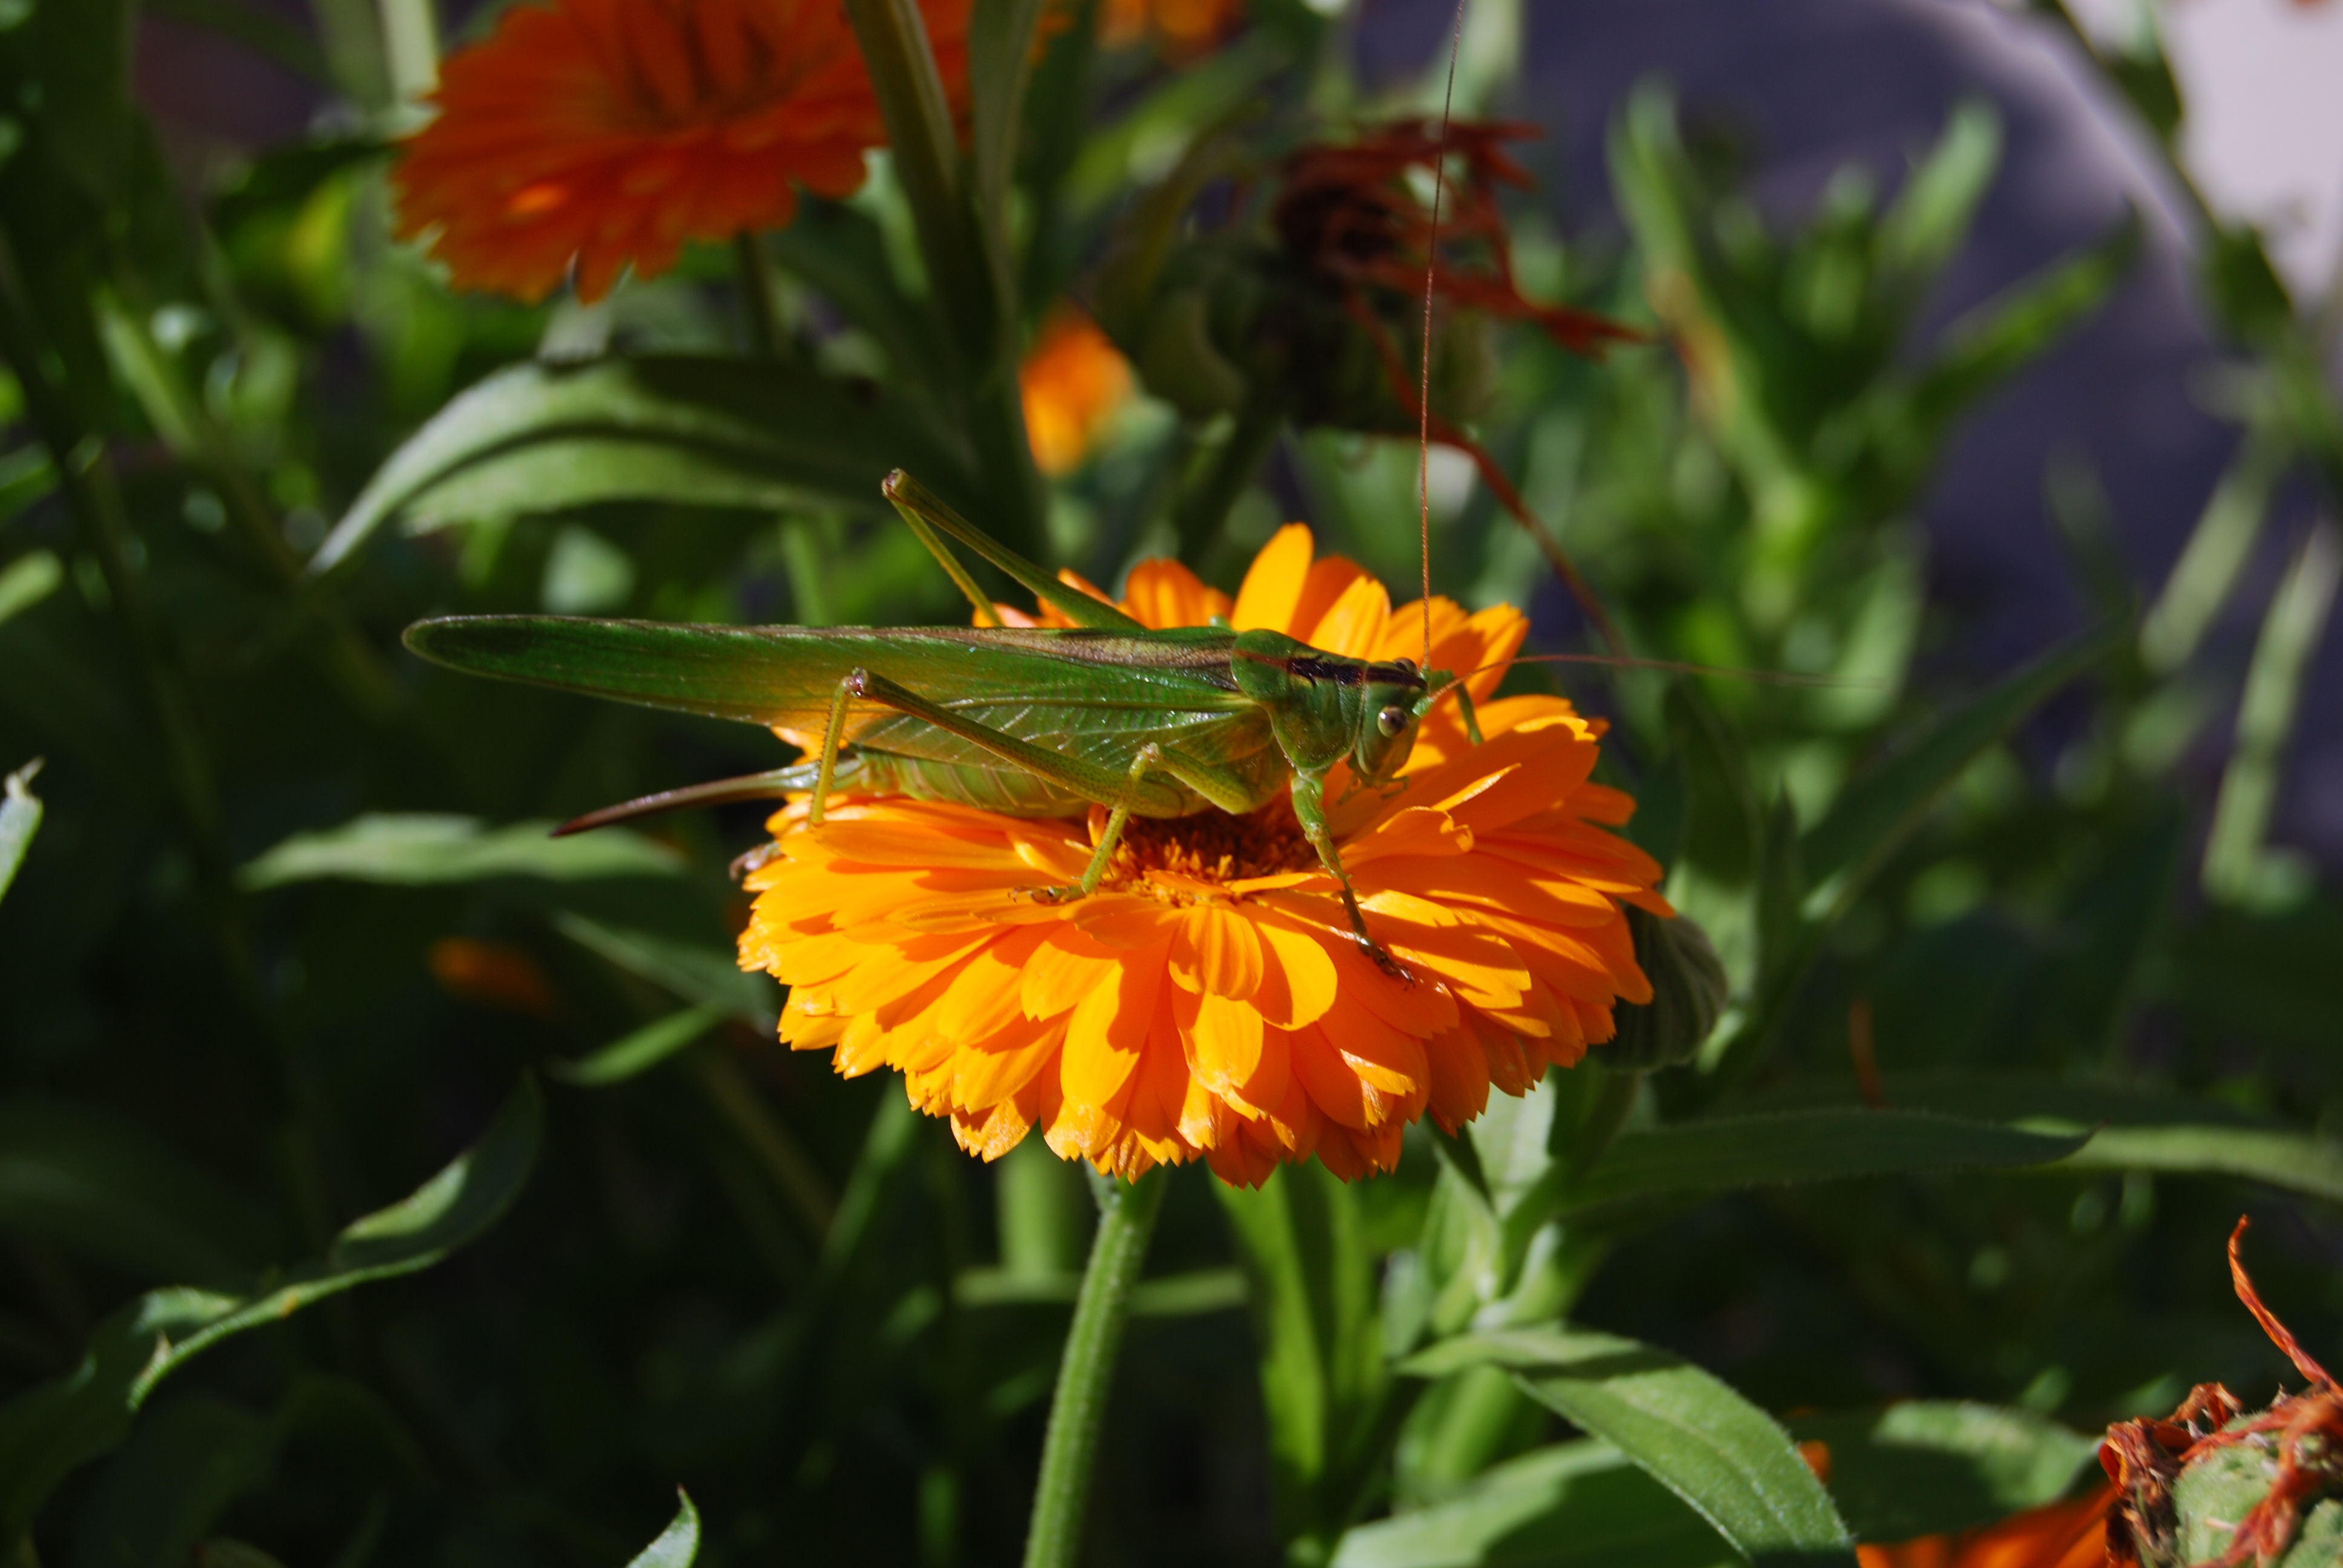
nature, plant, meadow, flower, green, herb, insect, botany, butterfly, flora, fauna, invertebrate, wildflower, monarch butterfly, grasshopper, nectar, macro photography, pollinator, annual plant, moths and butterflies